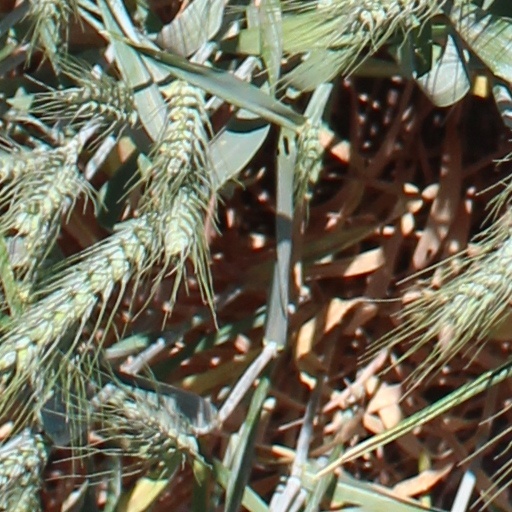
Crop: wheat